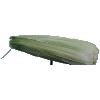
Label: corn_husk